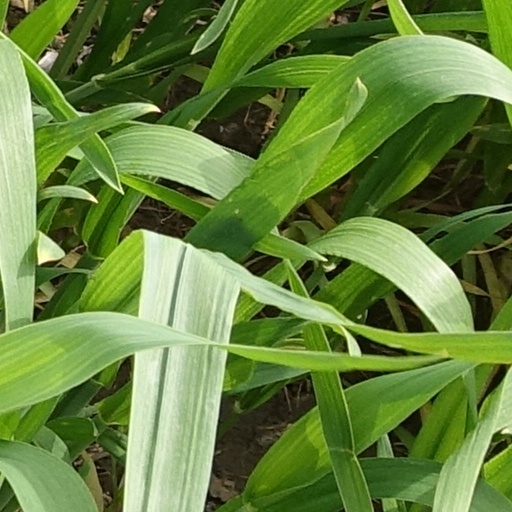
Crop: wheat